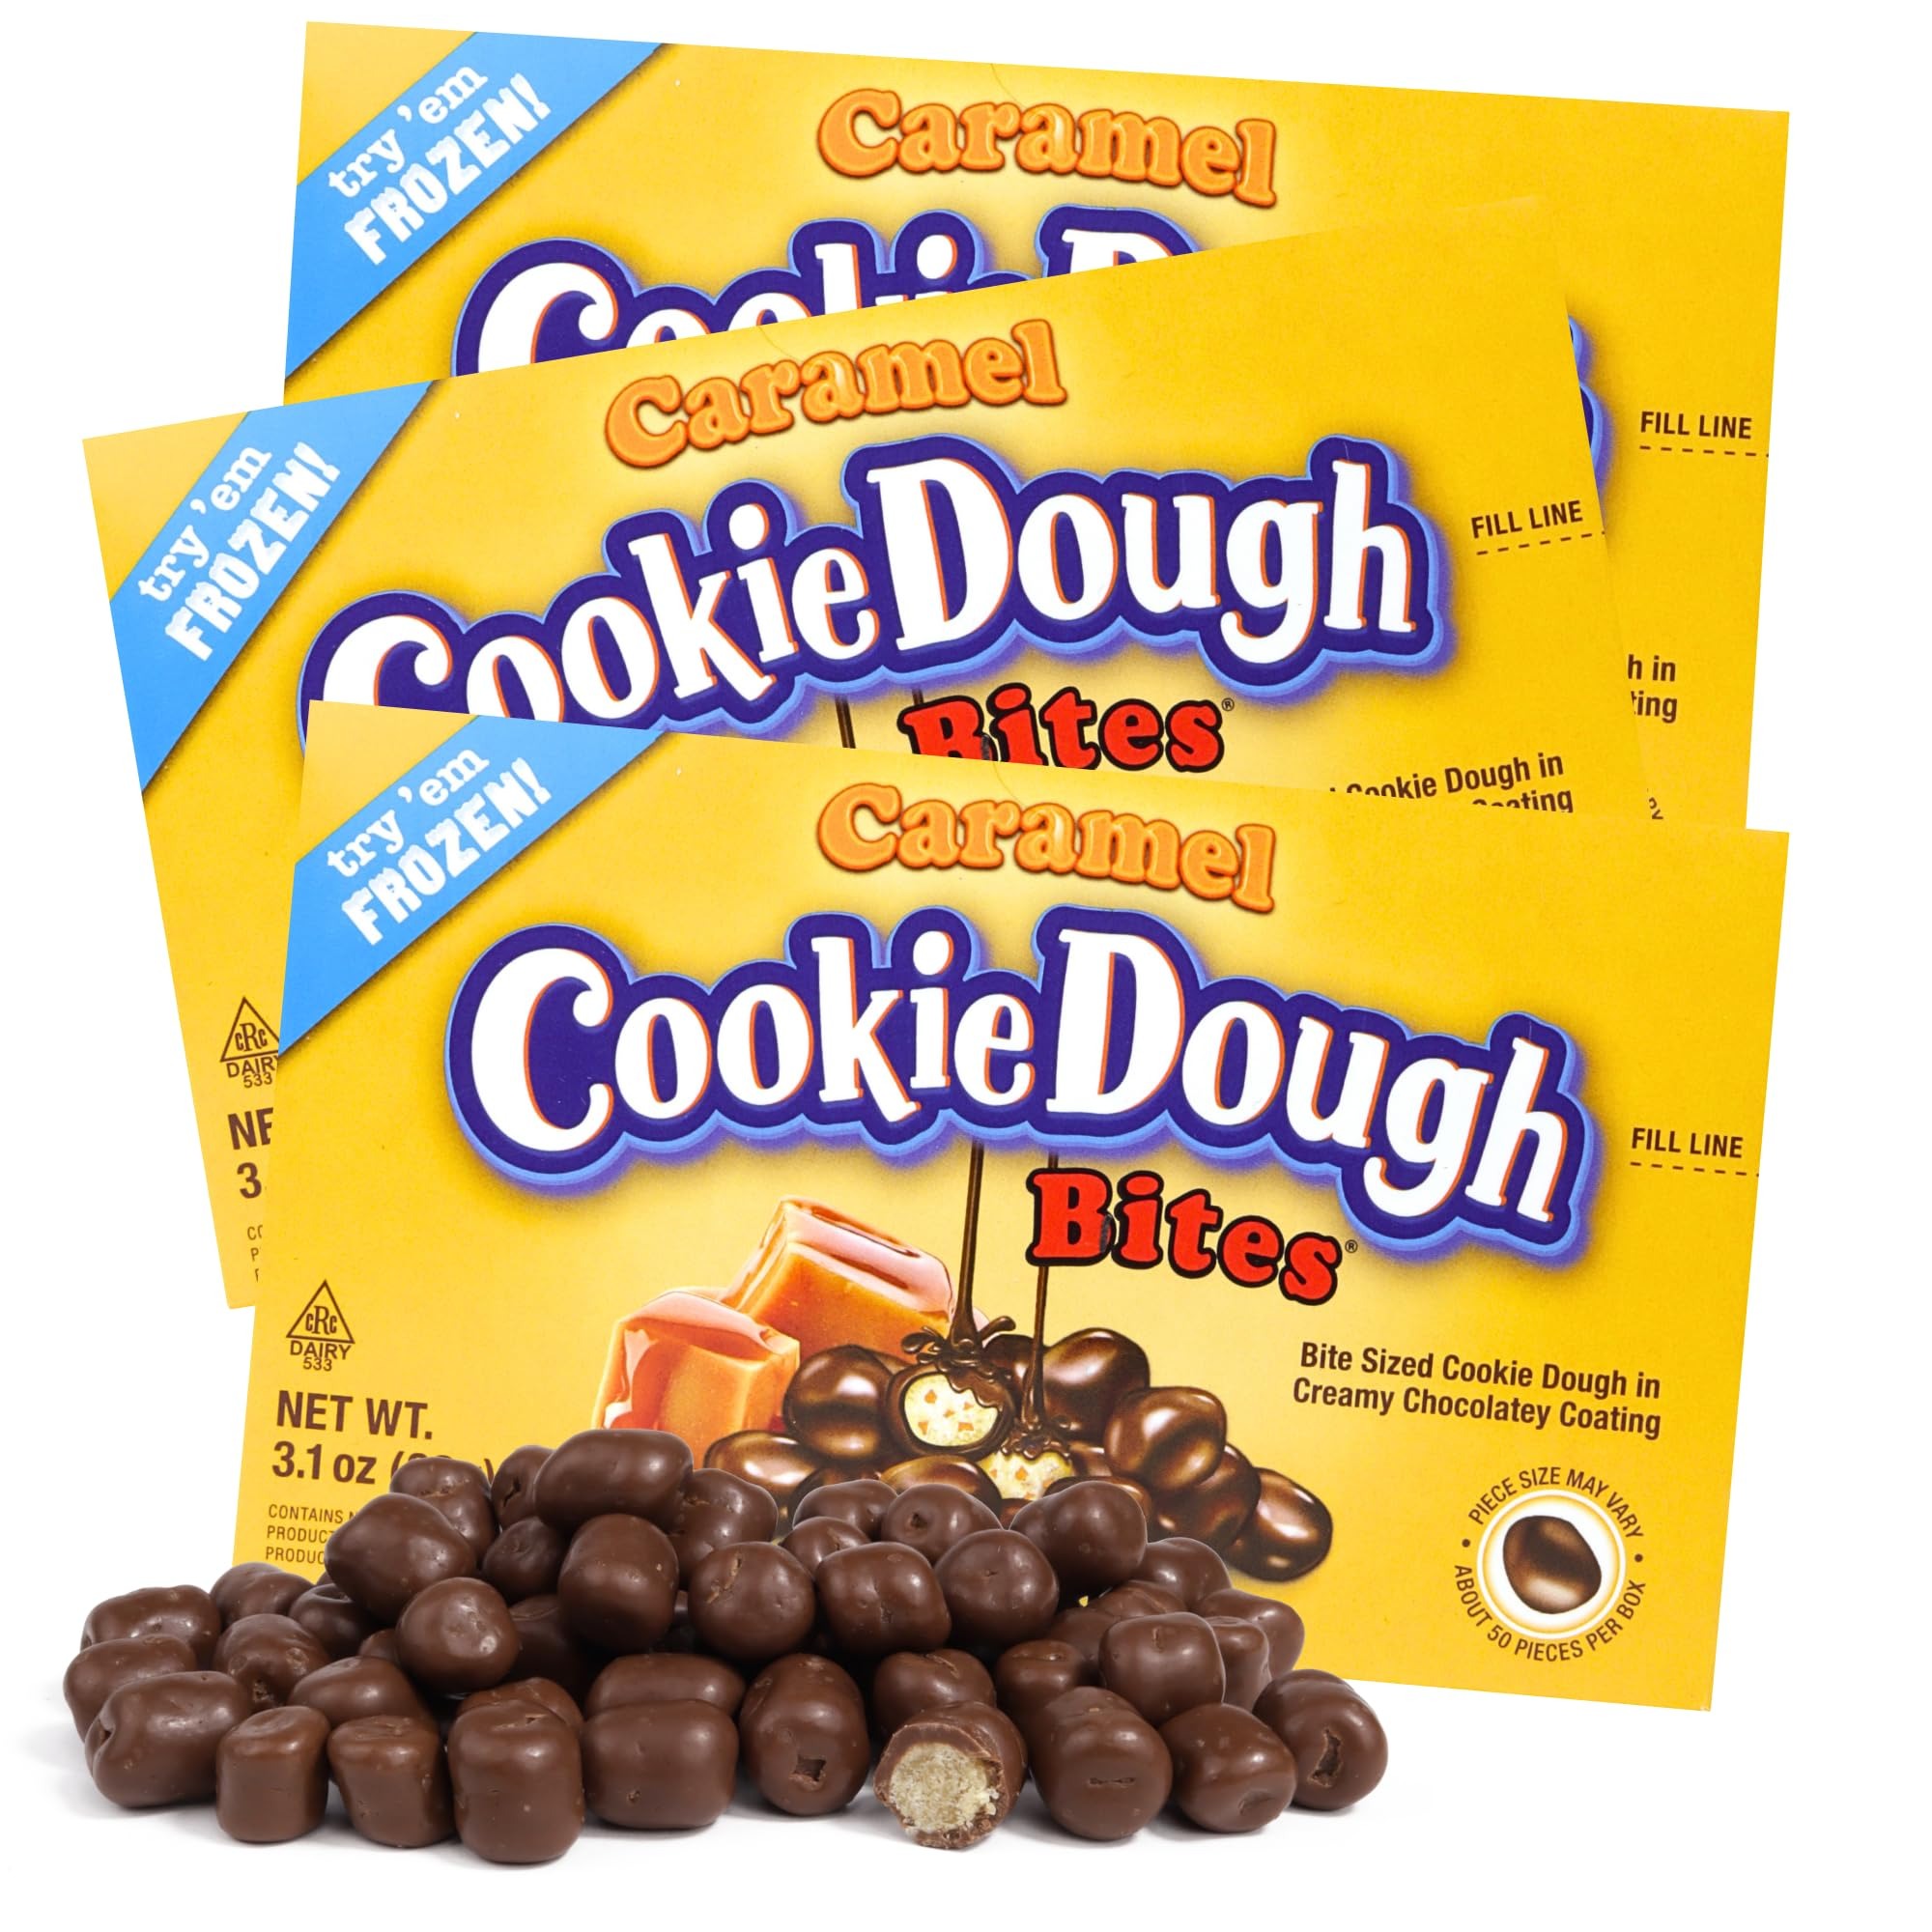
Item Name: Chocolate Coated Caramel Edible Cookie Dough, Bite Sized Pieces, Safe to Eat Egg Free, 3.1 Ounces (Pack of 3)
Bullet Point 1: Includes 3 boxes of caramel flavored edible cookie dough
Bullet Point 2: Bite-sized pieces with a smooth chocolate coating
Bullet Point 3: Egg-free recipe safe to eat straight from the box
Bullet Point 4: Tastes great frozen or as an ice cream topping
Bullet Point 5: Packaged in gift-ready theatre-style boxes
Product Description: Chocolate coated caramel edible cookie dough delivers a rich, indulgent treat in every bite. These snackable pieces combine soft, caramel-flavored dough with a creamy chocolate shell for a delicious flavor and texture combo. Enjoy them straight from the box, frozen for a cool crunch, or as a topping for your favorite dessert. Each 3.1-ounce box comes ready for gifting, making them perfect for parties, baskets, or snack time indulgence.
Value: 3.0
Unit: Count

Price: 12.88